Mondouzil

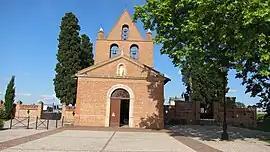
The church in Mondouzil

Mondouzil is a commune in the Haute-Garonne department of southwestern France.